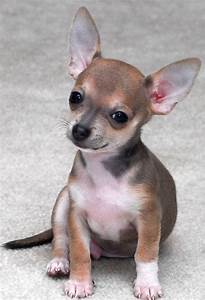
Label: cane